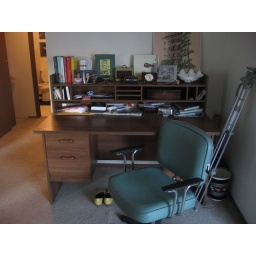
desk and chair by value village